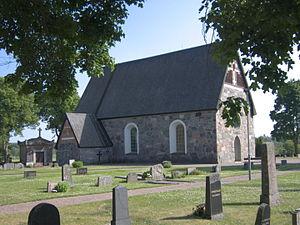
Film est une localité suédoise de la commune d'Östhammar qui comptait 105 habitants en 2010.